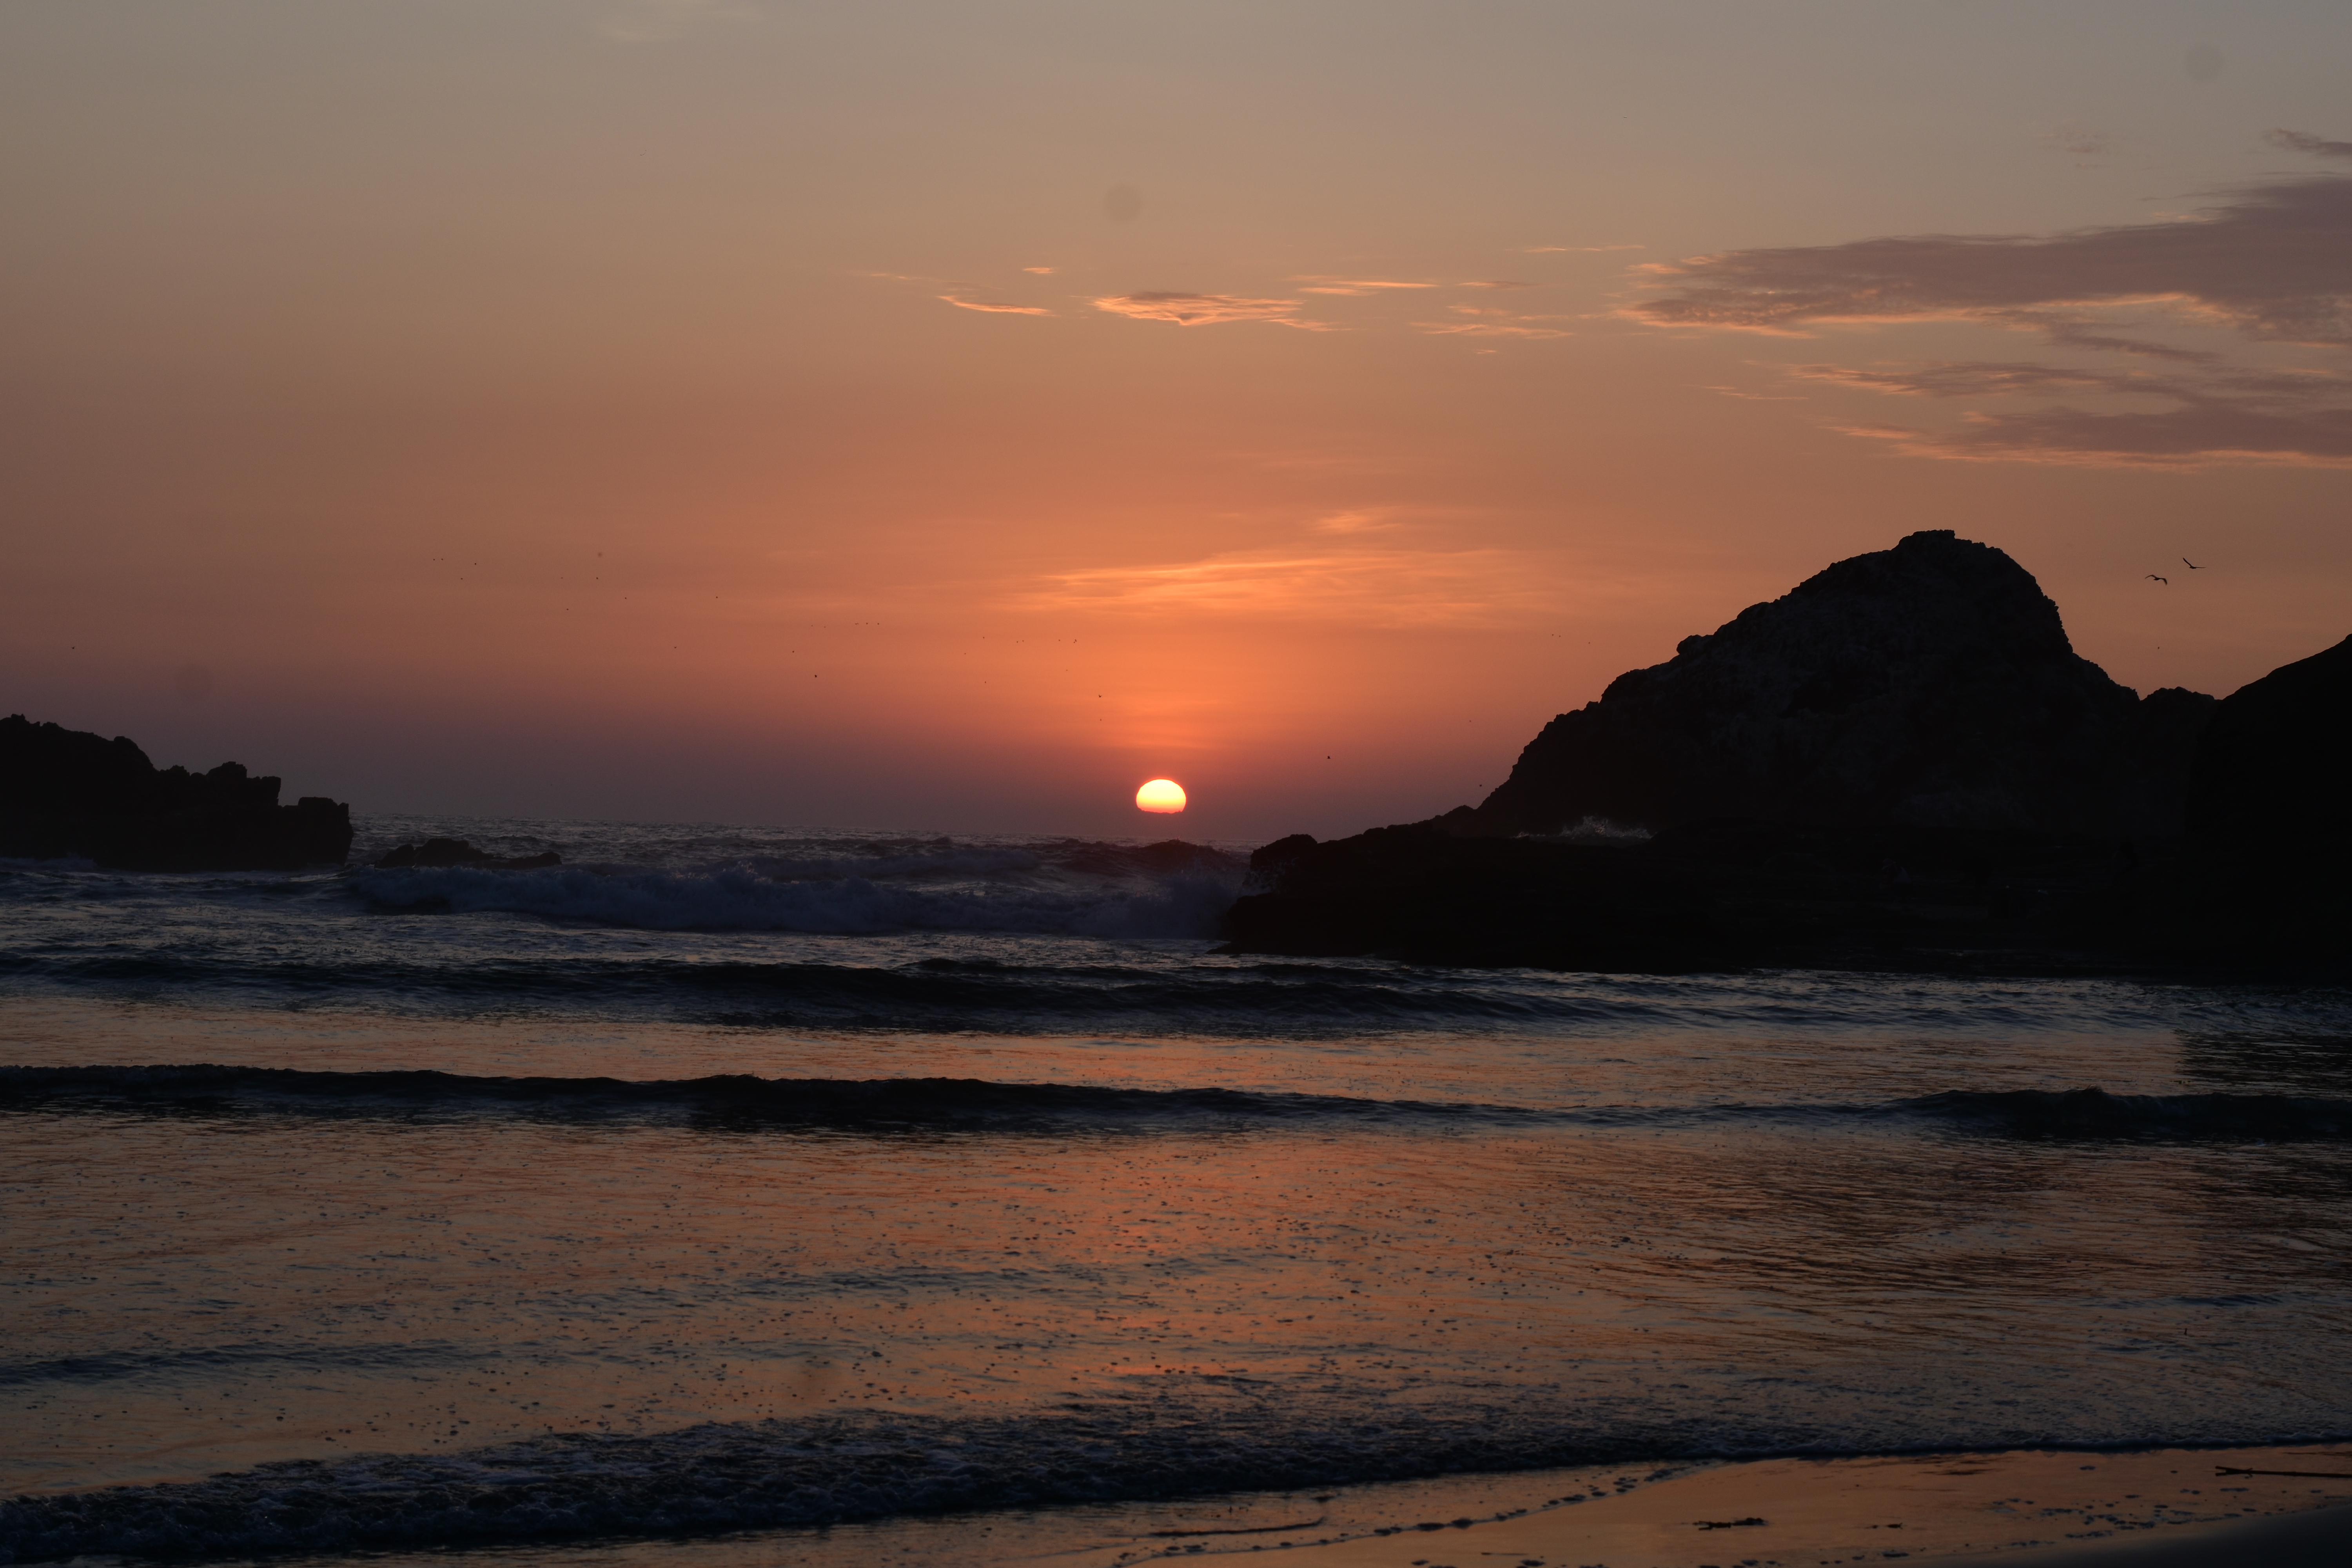
sun, water, cloud, sky, atmosphere, afterglow, nature, dusk, sunlight, beach, red sky at morning, coastal and oceanic landforms, atmospheric phenomenon, sunset, sunrise, tree, astronomical object, horizon, natural landscape, landscape, lake, wind wave, waterway, headland, calm, shore, mountain, dawn, cumulus, tropics, sound, reflection, cape, rock, caribbean, coast, wave, ocean, evening, hill, bay, klippe, vacation, inlet, island, tide, tourism, promontory, heat, cliff, loch, art